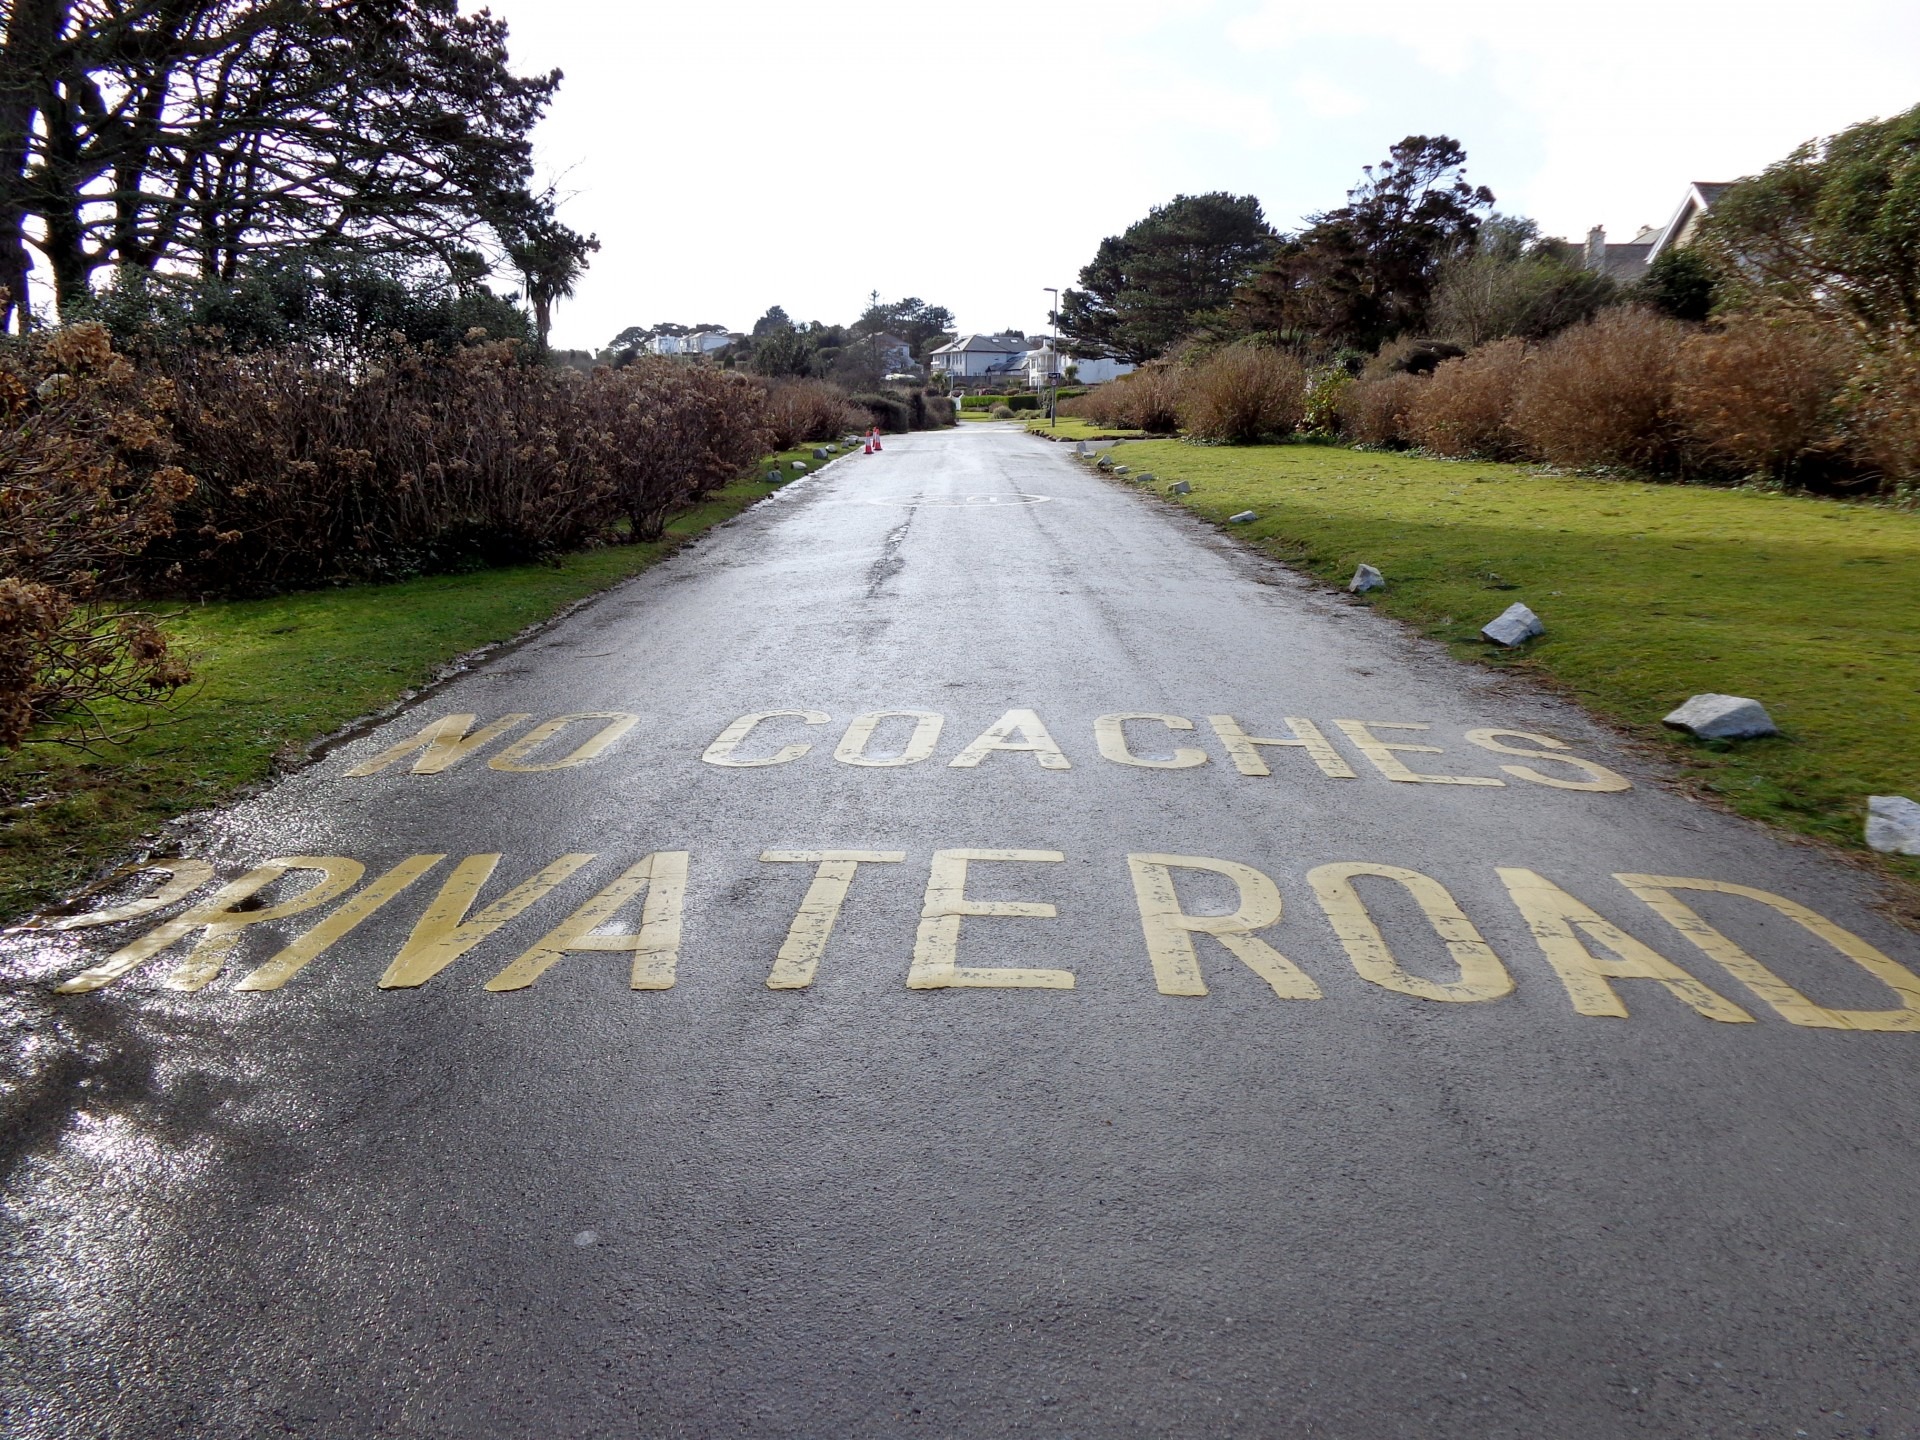
road, highway, country, asphalt, travel, rural, lane, waterway, outdoors, places, infrastructure, private, road surface, nonbuilding structure, private road